Five Go to Mystery Moor

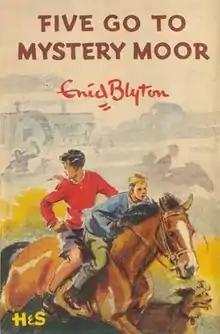
First edition

Five Go to Mystery Moor (published in 1954) is a popular children's book written by Enid Blyton. It is the thirteenth novel in the "Famous Five" series of books.